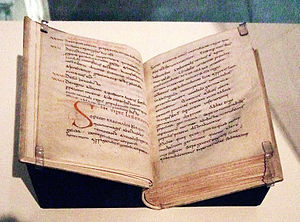
Origo Gentis Langobardorum
Origo gentis Langobardorum, manuskript fra det 10. århundrede (Berlin)
Origo Gentis Langobardorum er et kort manuskript af en anonym forfatter fra det 7. århundrede der beskriver en legende om langobardernes oprindelse samt deres historie op til kong Perctarit. Manuskriptet er overleveret i tre udgaver af Leges Langobardorum: